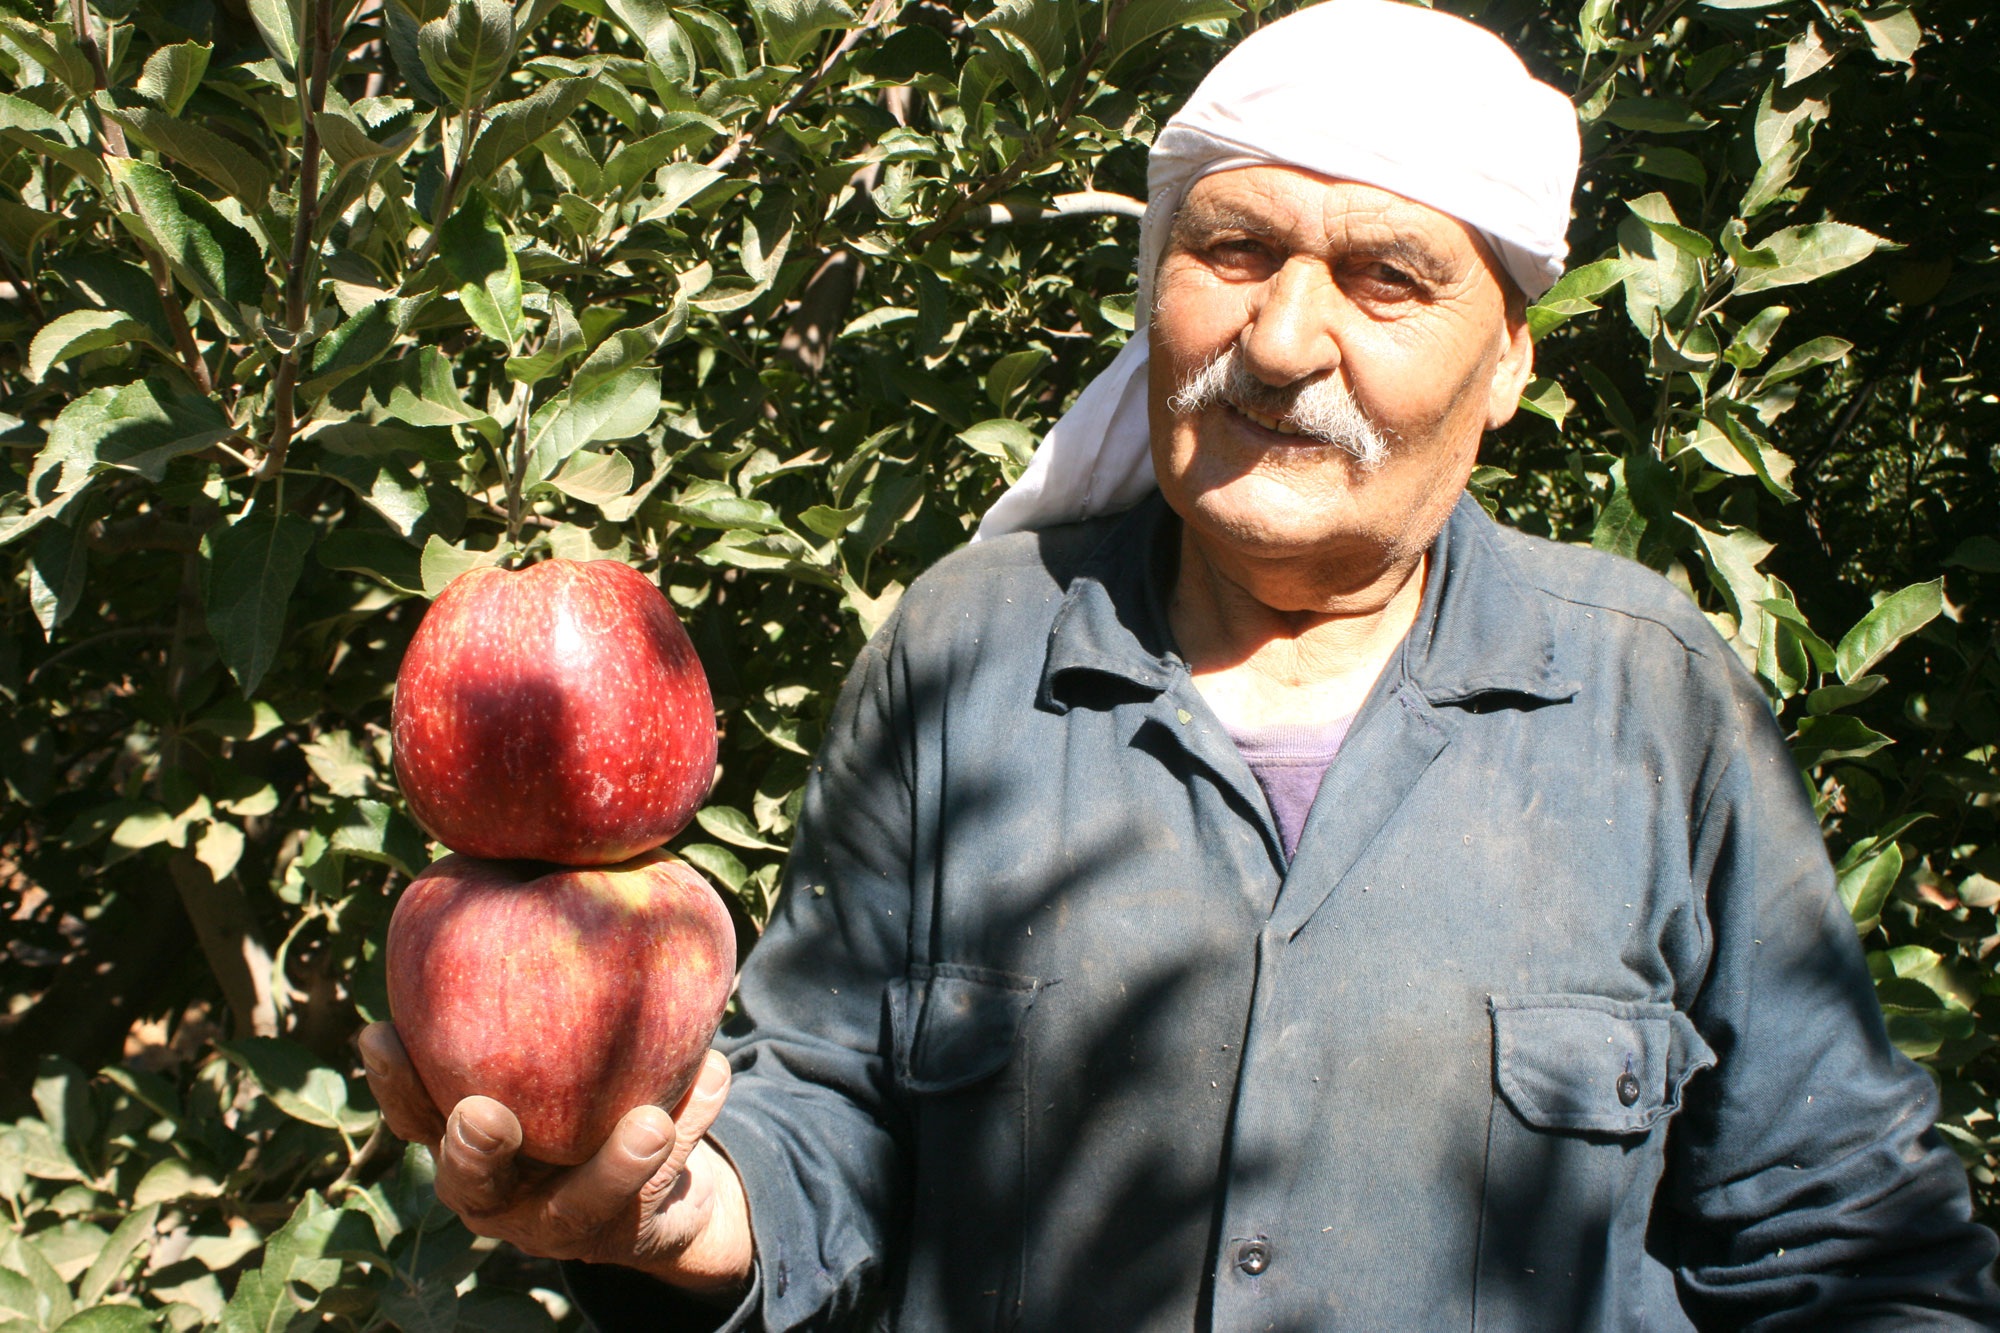
apple, people, plant, fruit, food, produce, old man, farmer, flowering plant, land plant